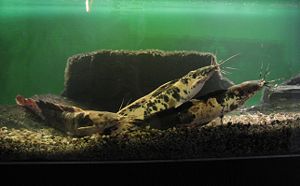
Den gående malle
Gående maller i zoo.
Den gående malle kan blive op til 60 cm. Den lever i Sri Lanka, Indien, Burma, Bangladesh, Thailand, Malaysia, Singapore, Indonesien, Filippinerne. Den kan gå længere strækninger over fugtig land.